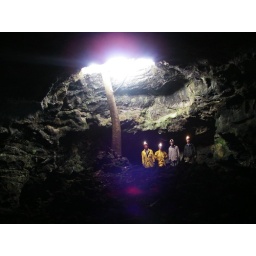
Ken K, Granis S, Eric K, and Briana D below a window with a palm tree somewhere near Ana Te Pahu.